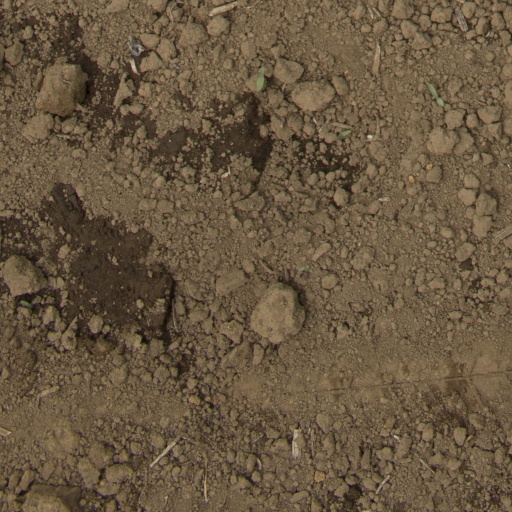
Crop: Jerusalem artichoke